Rose Bowl Aquatics Center

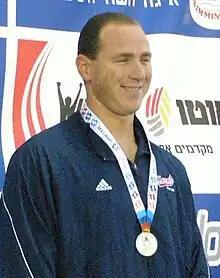
Jason Lezak

The Rose Bowl Aquatics swim club is home to many well-known athletes, including Jason Lezak, Emily Adamczyk, and Kevin Kuhn. All three athletes have qualified for the world champions trials teams. Kristine Quance, an Olympic gold medalist, is currently a coach with the team.